Sarskoye Gorodishche

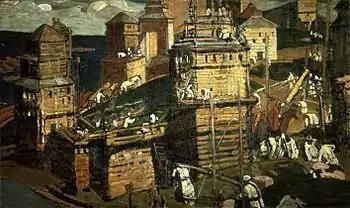
One of the excavators of Sarskoye was Nicholas Roerich. Illustrated is his painting "The Town Is Being Built" (1902).

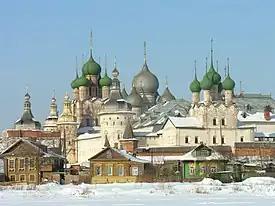
Rostov as seen from Lake Nero

Sarskoye Gorodishche or Sarsky fort (literally "Citadel on the Sara") was a medieval fortified settlement in present-day Yaroslavl Oblast, Russia. It was situated on the bank of the Sara River, a short distance from Lake Nero, to the south of modern Rostov, of which it seems to have been the early medieval predecessor.